Israeli–Palestinian conflict

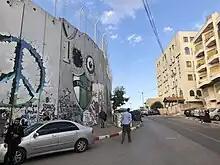
Israeli West Bank barrier in Bethlehem

The first Palestinian uprising began in 1987 as a response to Israel's military occupation, escalating attacks on Palestinians, and policies of settlement building and collective punishment. The uprising largely consisted of nonviolent acts of civil disobedience and protest, and was largely led by grassroots popular, youth, and women's committees. By the early 1990s, the conflict, termed the First Intifada, was the focus of international settlement efforts, in part motivated by the success of the Egyptian–Israeli peace treaty of 1982. Eventually the Israeli–Palestinian peace process led to the Oslo Accords of 1993, allowing the PLO to relocate from Tunisia and take ground in the West Bank and Gaza Strip, establishing the Palestinian National Authority. The peace process also had significant opposition among elements of Palestinian society, such as Hamas and Palestinian Islamic Jihad, who immediately initiated a campaign of attacks targeting Israelis. Following hundreds of casualties and a wave of anti-government propaganda, Israeli Prime Minister Rabin was assassinated by an Israeli far-right extremist who objected to the peace initiative. This struck a serious blow to the peace process, which in 1996 led to the newly elected government of Israel backing off from the process, to some degree.